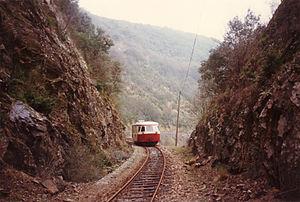
Un autorail modèle 314 dans un site rocheux, en aval de Colombier-le-Vieux.
La Société Anonyme des Etablissements Billard & Cie est une entreprise de construction de matériel ferroviaire basée à Tours et spécialisée dans la construction d'autorails légers et de matériels à voie métrique et étroite.
Le chemin de fer du Vivarais est un chemin de fer touristique à voie métrique se trouvant en Ardèche. Aujourd'hui, il relie Saint-Jean-de-Muzols à Lamastre en 33 km. Il possède la particularité d'être exploité en traction à vapeur avec les célèbres locomotives Mallet. A l'origine de l'autorail Billard qui circulait sur le CFD était initialement appelé « Le Mastrou », la rame avec une locomotive à vapeur qui circule pour le tourisme du CFV est aussi « Le Mastrou ».
Le réseau du Vivarais de la compagnie de chemins de fer départementaux, était un réseau de chemin de fer à voie métrique qui desservait les départements de l'Ardèche et de la Haute-Loire.